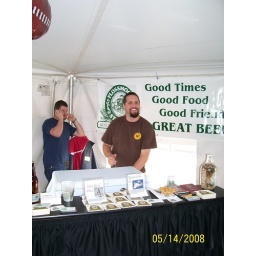
The guy in the brown shirt is Flossmoor Station's Brewmaster, Matt VanWyk. Matt makes excellent beer. You should try it.